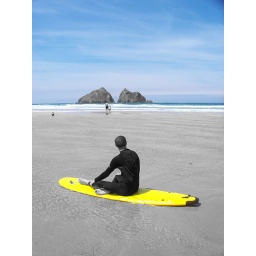
This image portrays a moment of reflection. I was inspired by the contrast between the blue sky and yellow board.